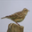
Label: bird